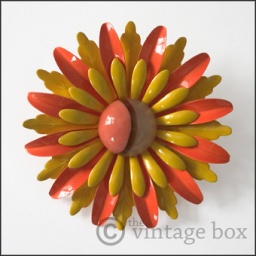
big vintage flower brooch in orange and yellow with swirled pearl, enamel